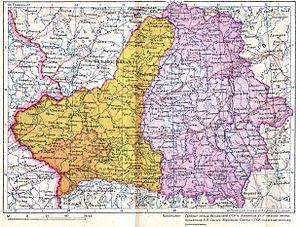
Selon l'arrangement qui venait d’être conclu entre Hitler et Staline à la fin août 1939, vers le 15 septembre 1939 soit quelques jours après le début de l'attaque allemande sur la Pologne, qui marqua le début de la Seconde Guerre mondiale, l'Union soviétique, alors alliée de l’Allemagne nazie et profitant de la débandade des forces polonaises, prit à revers ces dernières et pénétra également en Pologne dans le but de prendre possession de ses régions orientales. Ces régions étaient dénommées « Kresy » par les Polonais. L'Union soviétique annexa ainsi des territoires d’une superficie de 201 015 km², soit plus de la moitié du territoire polonais d’avant-guerre : ils abritaient une population de 13,3 millions d’habitants dont des Biélorusses, des Ukrainiens, des Polonais, des Juifs, des Tchèques et d’autres nationalités.
La collaboration biélorusse pendant la Seconde Guerre mondiale — dans son acception historiographique soviétique et russe, signifie la collaboration politique, économique et militaire avec les forces d'occupation allemandes pendant la Seconde Guerre mondiale sur le territoire de la Biélorussie.
La Biélorussie occidentale est la partie de la Biélorussie qui était intégrée à la deuxième république de Pologne entre 1919 et 1939, avant d'être intégrée à la république socialiste soviétique de Biélorussie. Elle apparaît à la suite de l'application des dispositions de la Paix de Riga en 1921 et ceci jusqu'en 1939, quand elle est envahie par l'URSS.